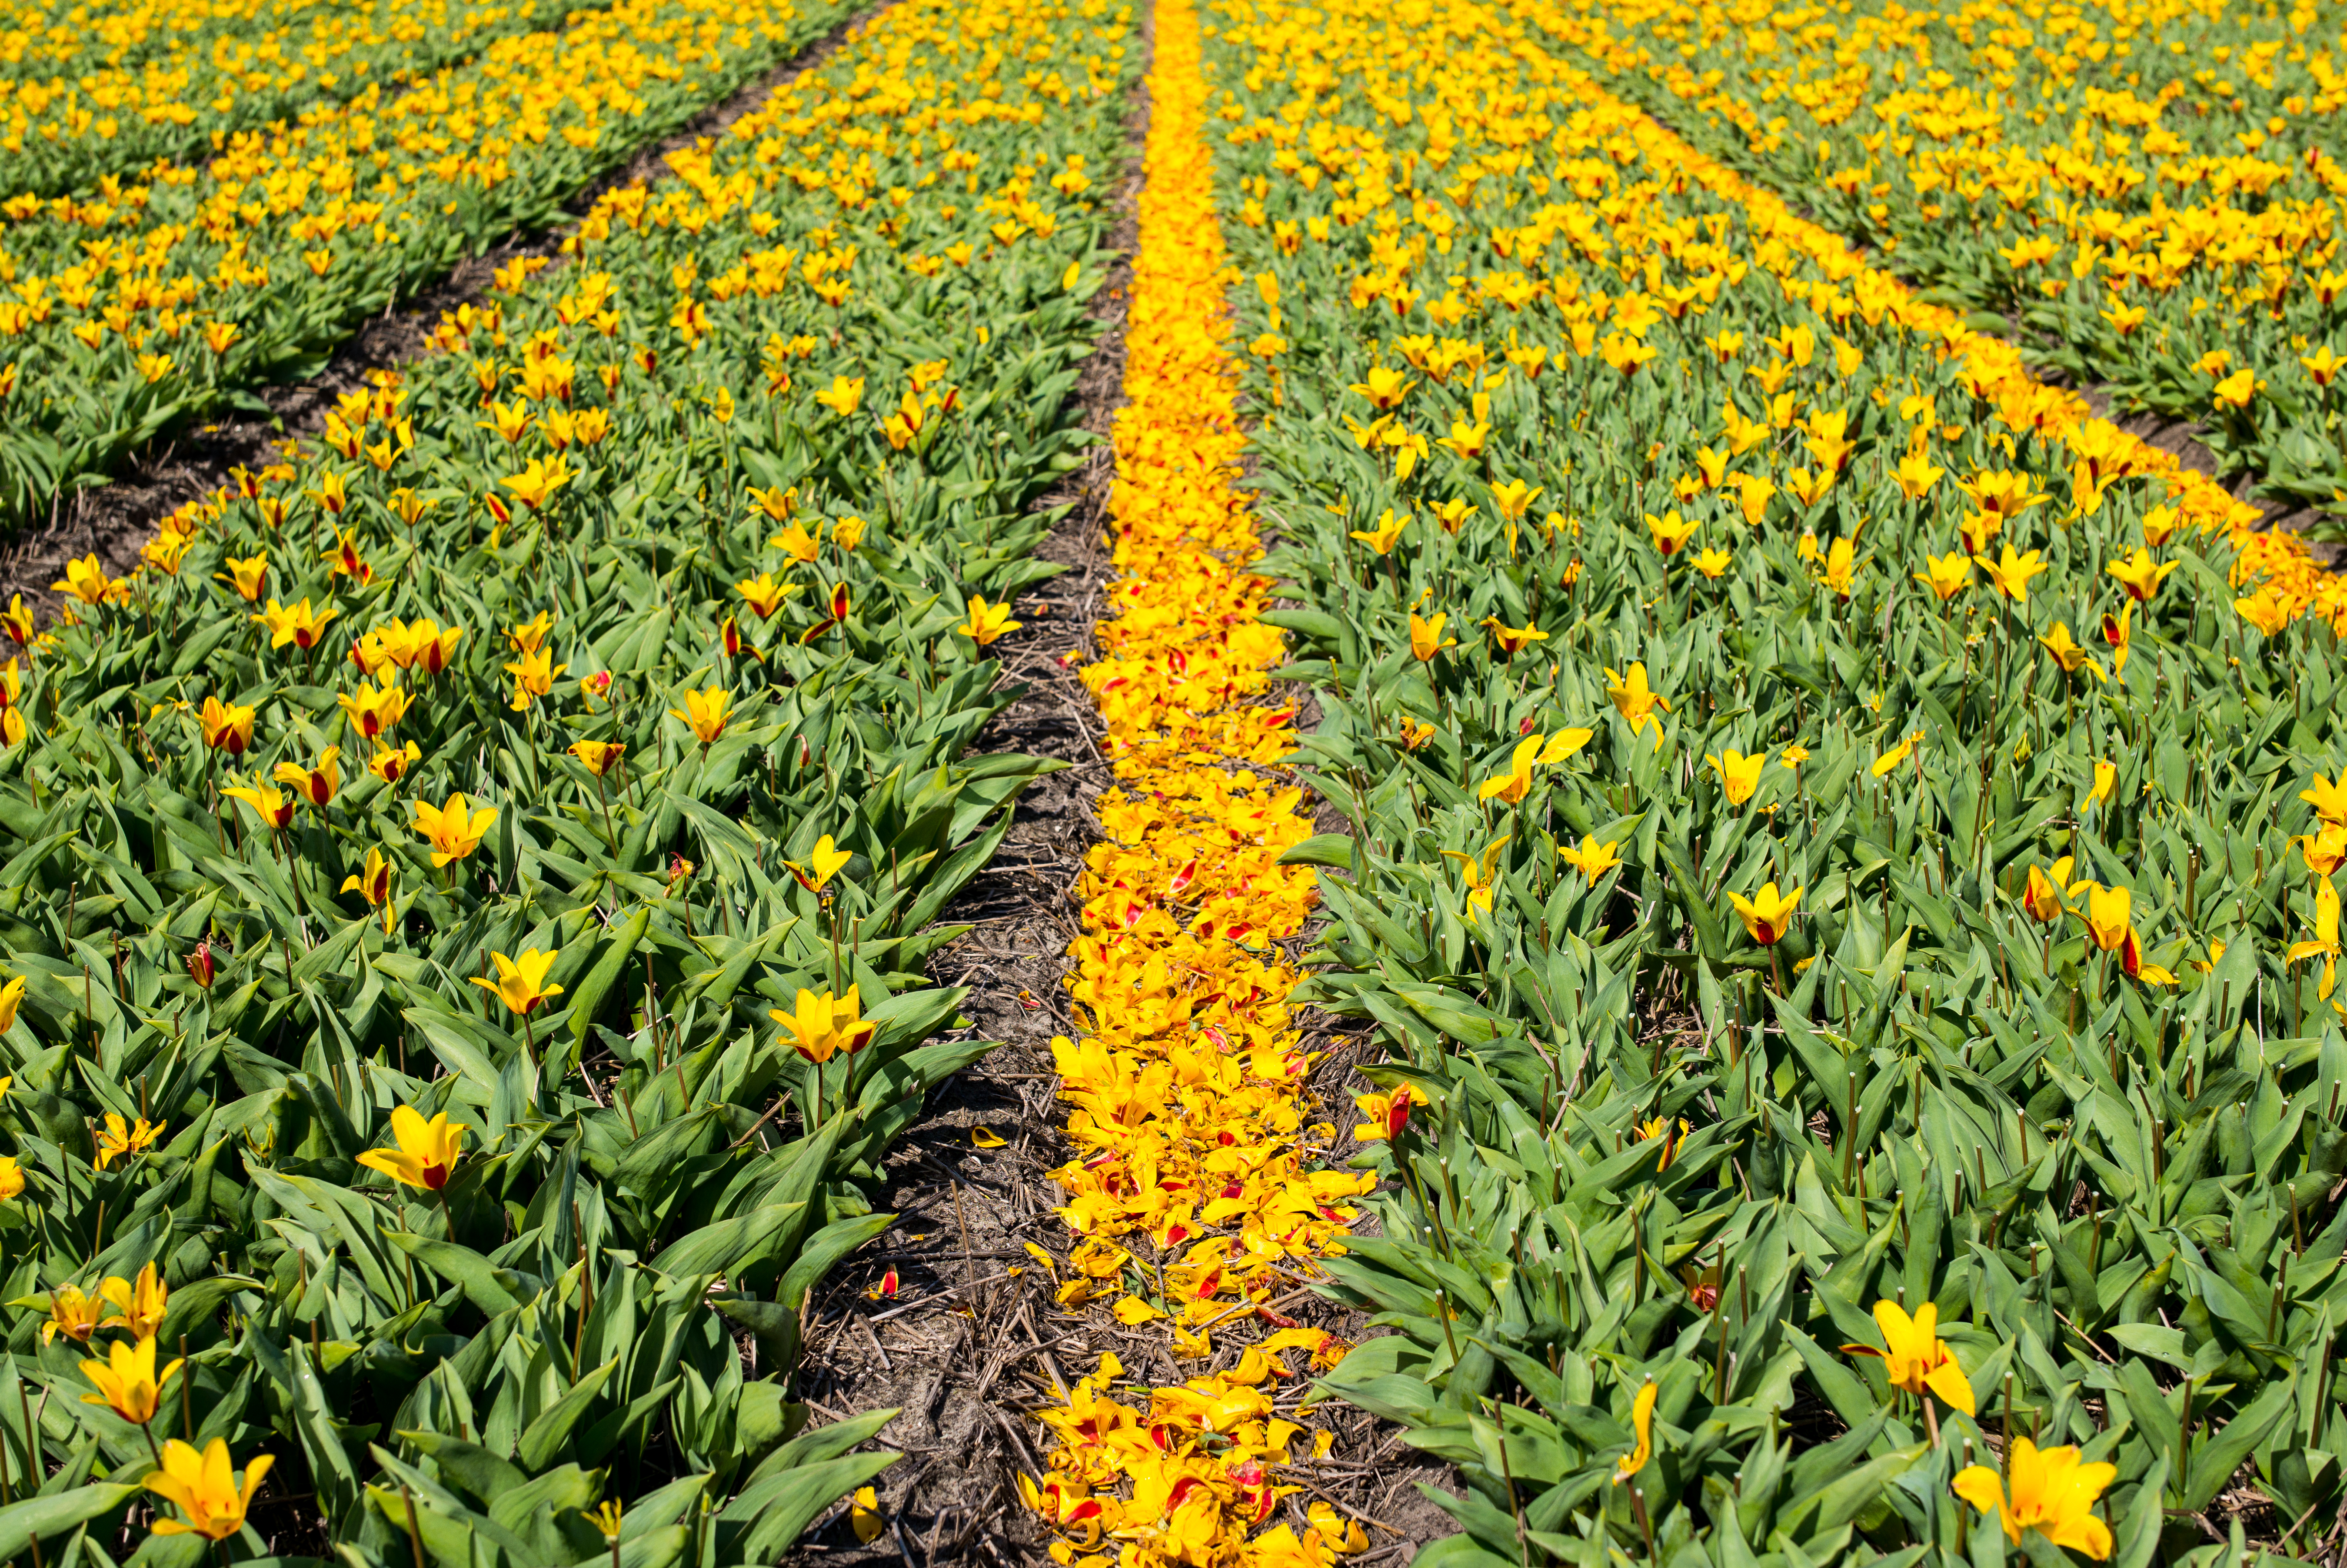
plant, field, lawn, meadow, prairie, flower, spring, botany, yellow, garden, flora, wildflower, flowers, holland, netherlands, fields, m, petals, dutch, 50, fallen, tulips, leica, 240, summilux, flowering plant, daisy family, annual plant, land plant